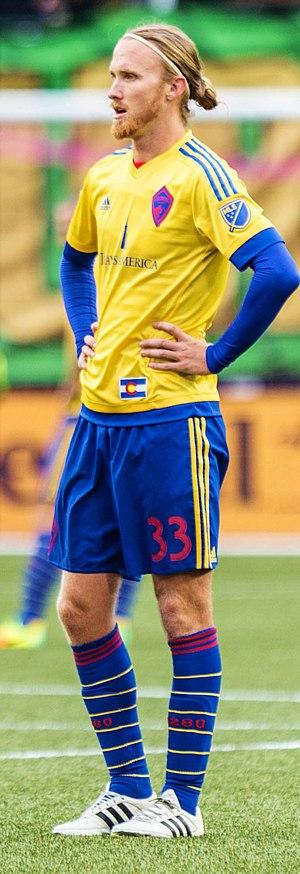
Jared Watts, né le 3 février 1992 à Statesville, est un joueur américain de soccer. Il évolue au poste de milieu défensif aux Rapids du Colorado.